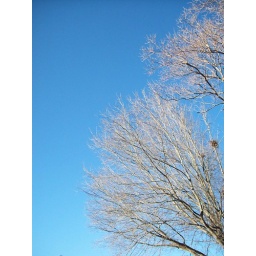
I love the contrast of the bare branches to the blue blue sky in this one. This was taken in my back yard.